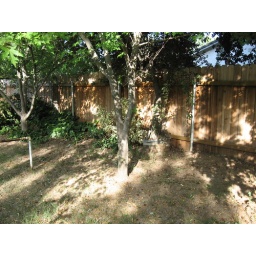
This shows the purple leaves of the plumb tree closest to the fence in the back yard.